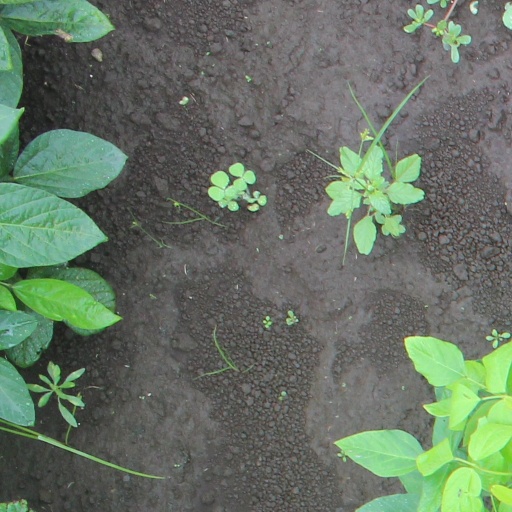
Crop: soybean